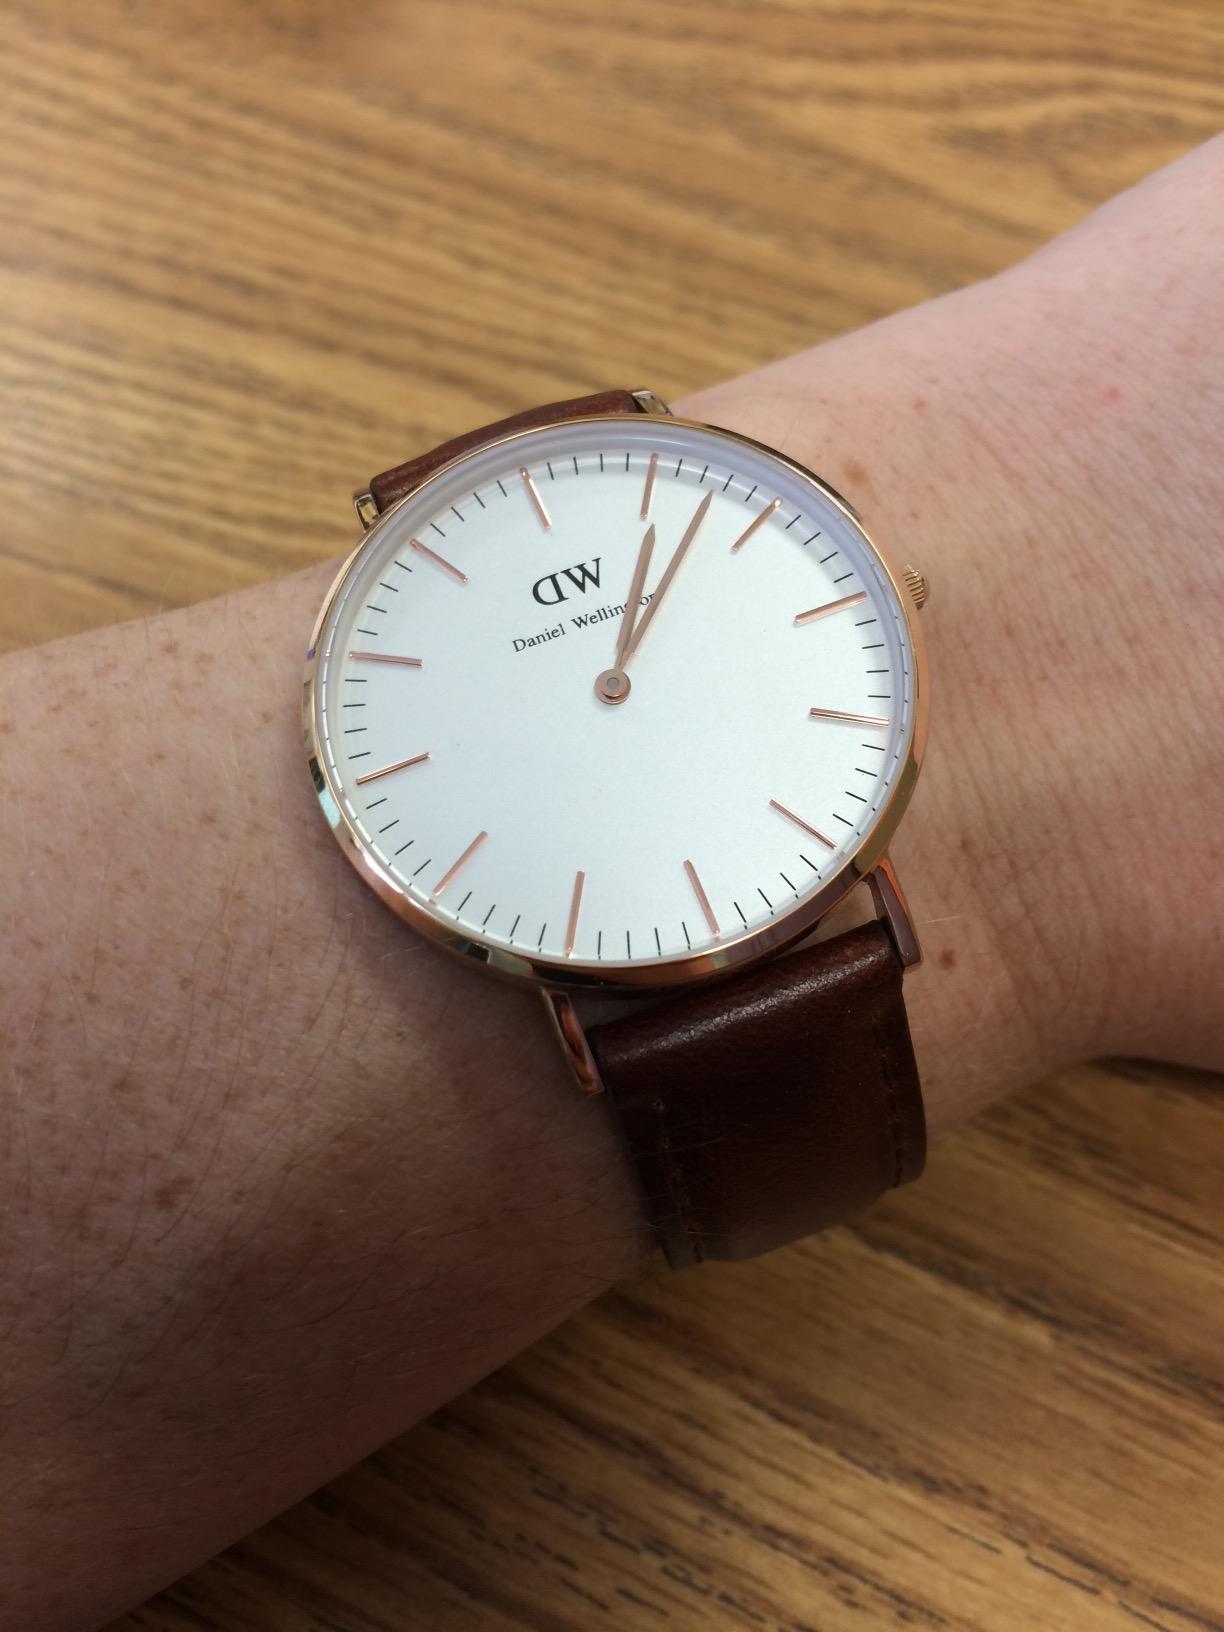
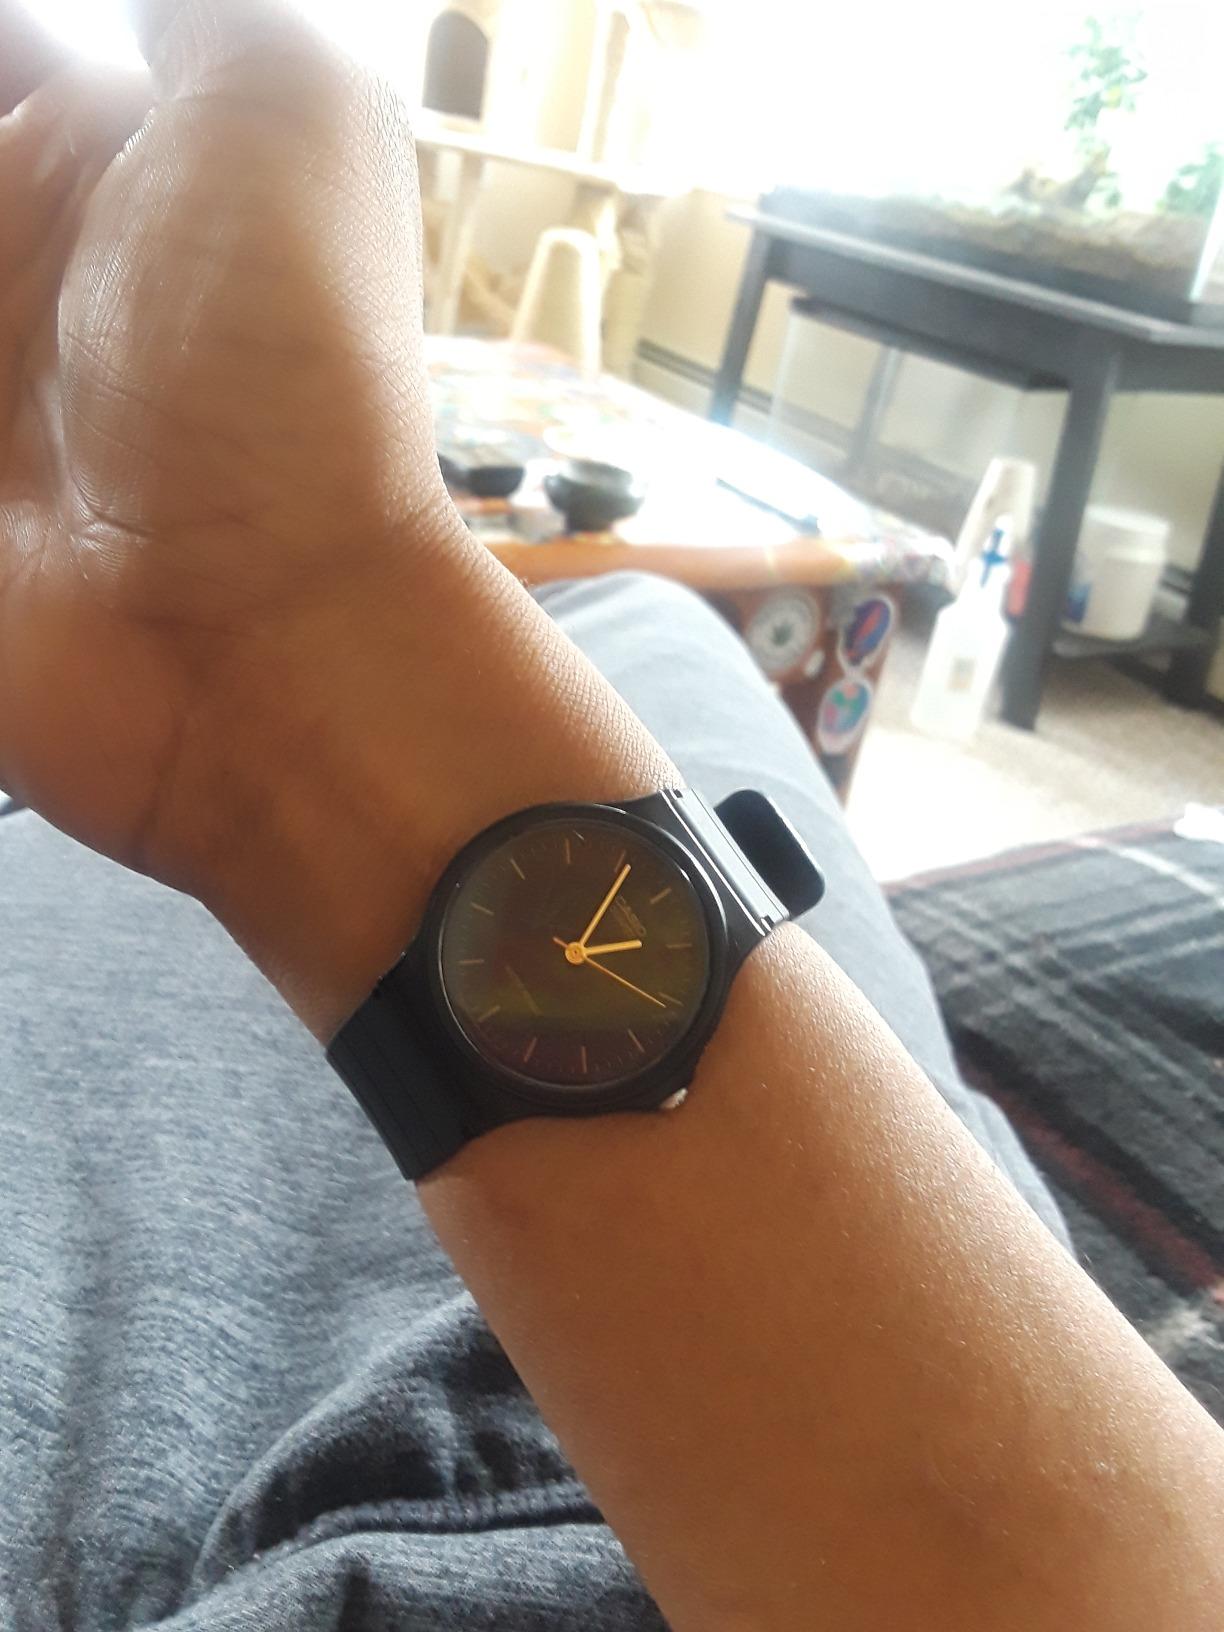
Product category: accessories_watch
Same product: no